Swansea City A.F.C.

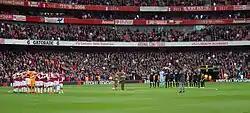
Swansea line up against Arsenal at the Emirates Stadium in 2017

On 3 January 2017, Bayern Munich assistant manager Paul Clement agreed to take charge of the team, replacing Bradley. During the remainder of the 2016–17 season, Clement led Swansea to win 26 points from 18 games, securing their survival on 14 May. Only three prior teams had climbed from bottom of the table at Christmas to escape relegation, and only one prior team was able to escape relegation while having three managers during a season.